Old Stone Fort (Tennessee)

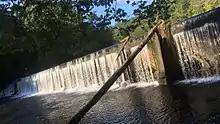
Close up of the falls directly at the beginning of the trail--can be seen from on the patio above the museum, or close up if using a dirt trail adjacent to the concrete walkways

By the time white long hunters and traders arrived in the area in the mid-18th century, a system of well-worn trails traversed the Cumberland Plateau, connecting what is now Middle Tennessee with Georgia and Northern Alabama. One trail passed near the Old Stone Fort, closely following what is now U.S. Route 41. The ancient structure was undoubtedly a vital landmark to early travelers in the Middle Tennessee area.